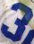
Number: 3